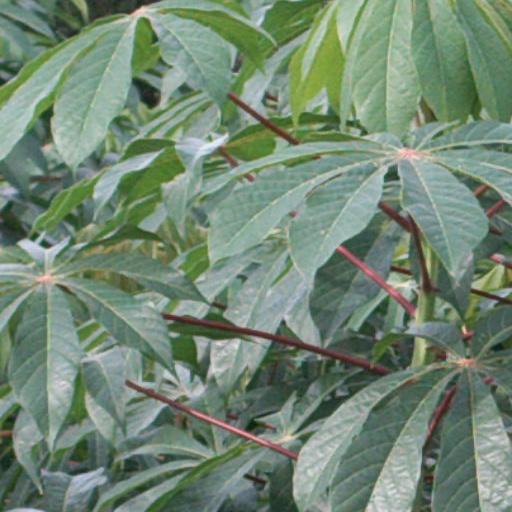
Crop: cassava